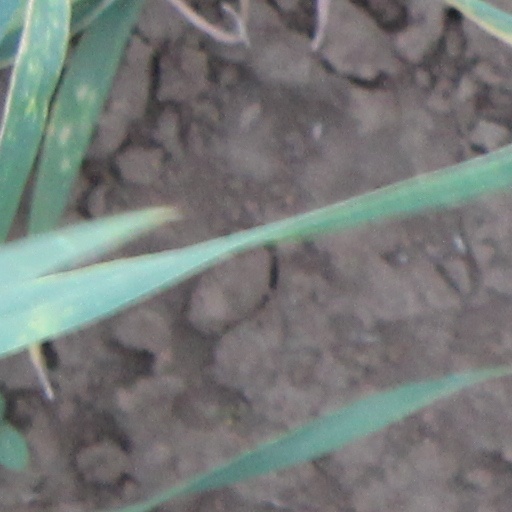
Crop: wheat